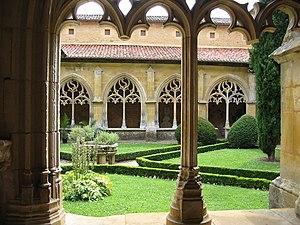
Cet article recense les monuments historiques de France classés en 1840, la première protection de ce type dans le pays.
Un certain nombre d'œuvres cinématographiques et télévisuelles ont été tournées dans le département de la Dordogne.
Adhémar de Beynac, ou Adémar de Bénac, est un seigneur français né vers 1120, dans le Périgord noir et mort en 1194, peut-être en son château de Beynac.
L'abbaye Notre-Dame de la Nativité de Cadouin est un ancien monastère créé en 1115 en Dordogne, sur le territoire de l'ancienne commune de Cadouin.